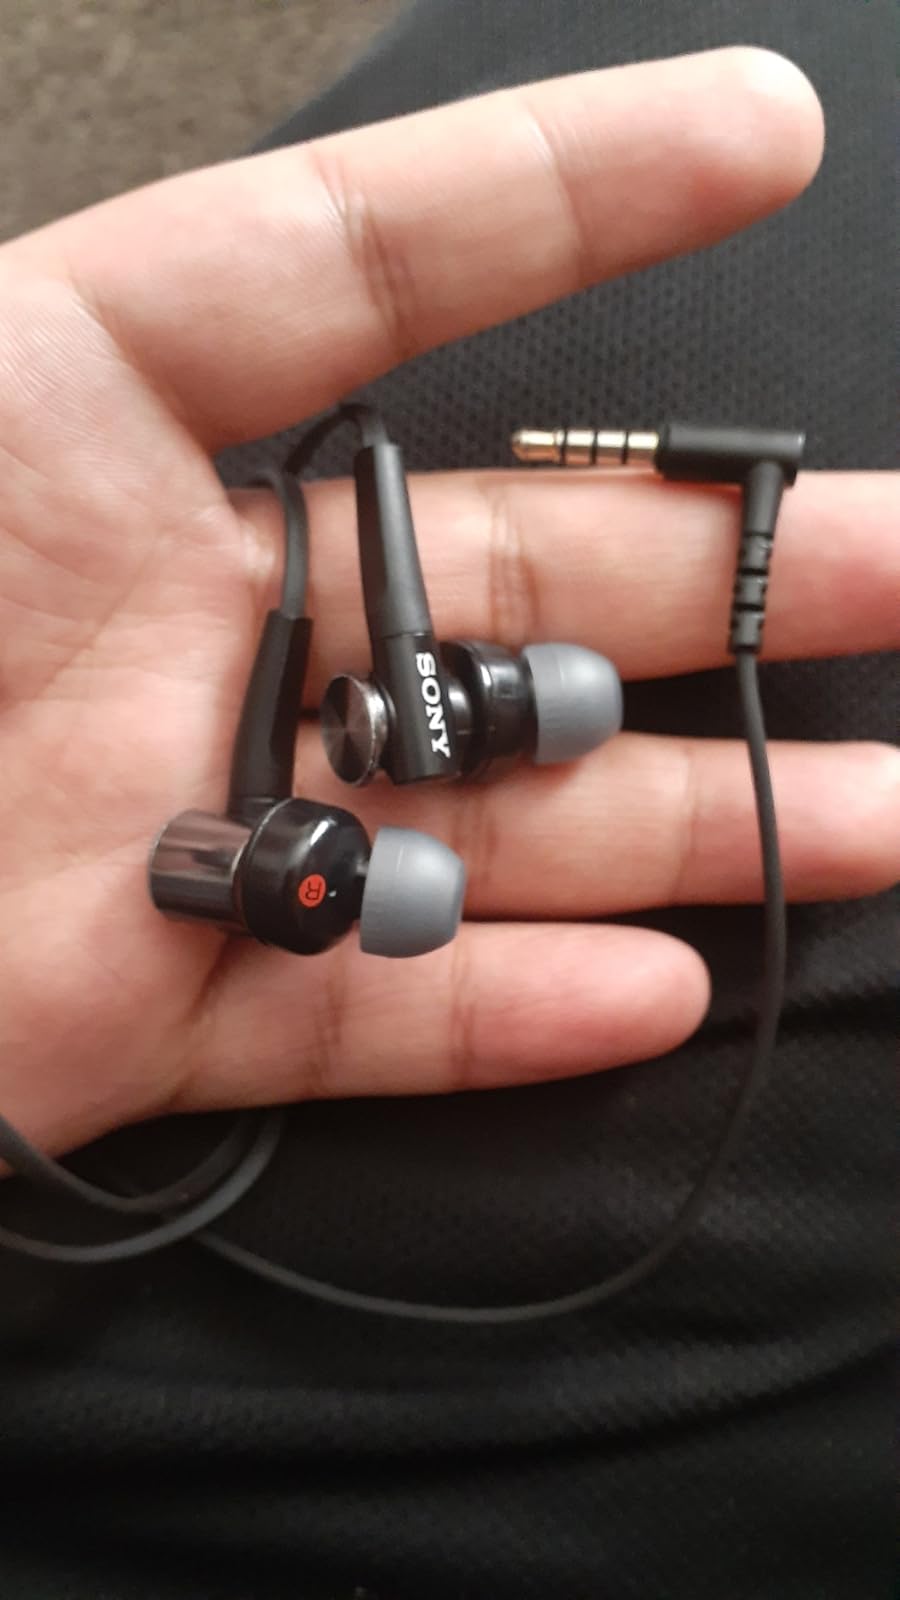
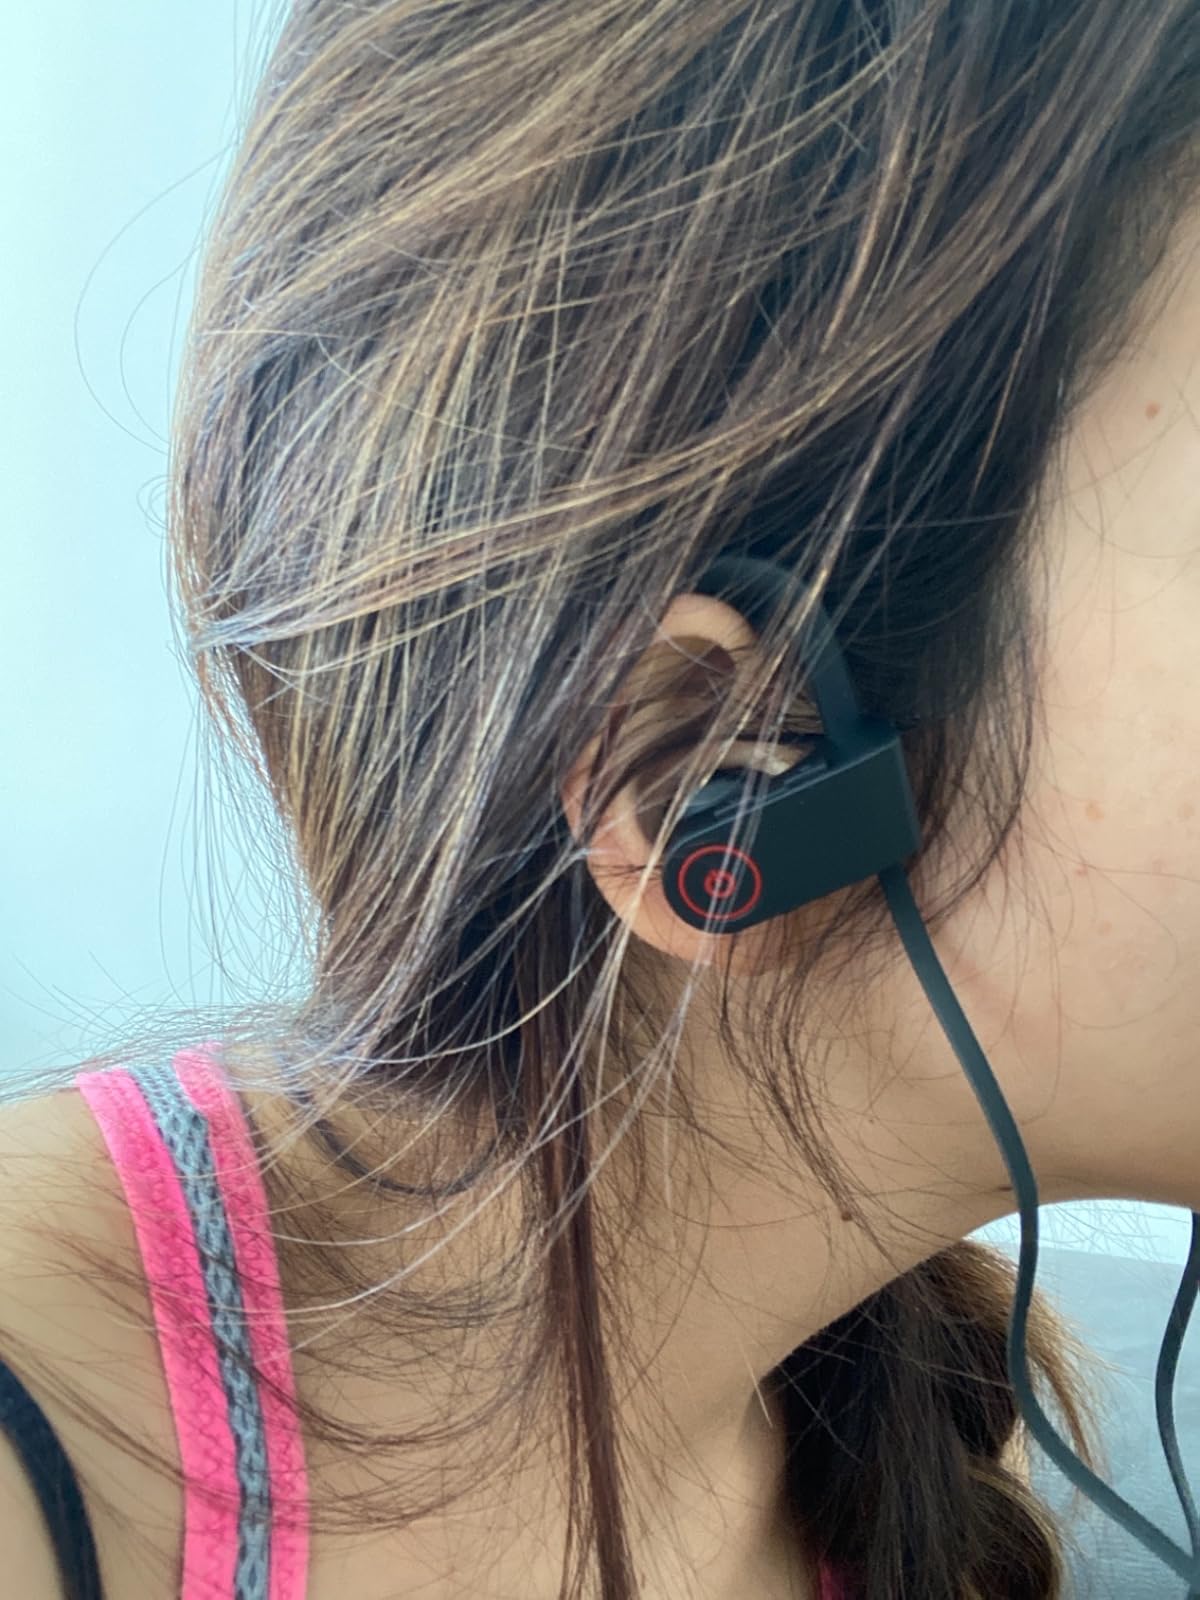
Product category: headphones
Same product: no